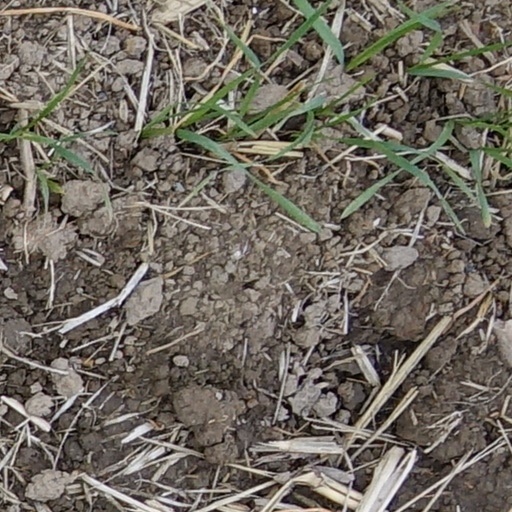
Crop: wheat